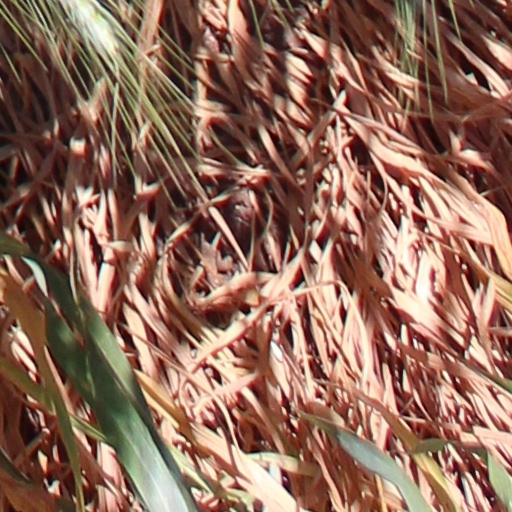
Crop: wheat